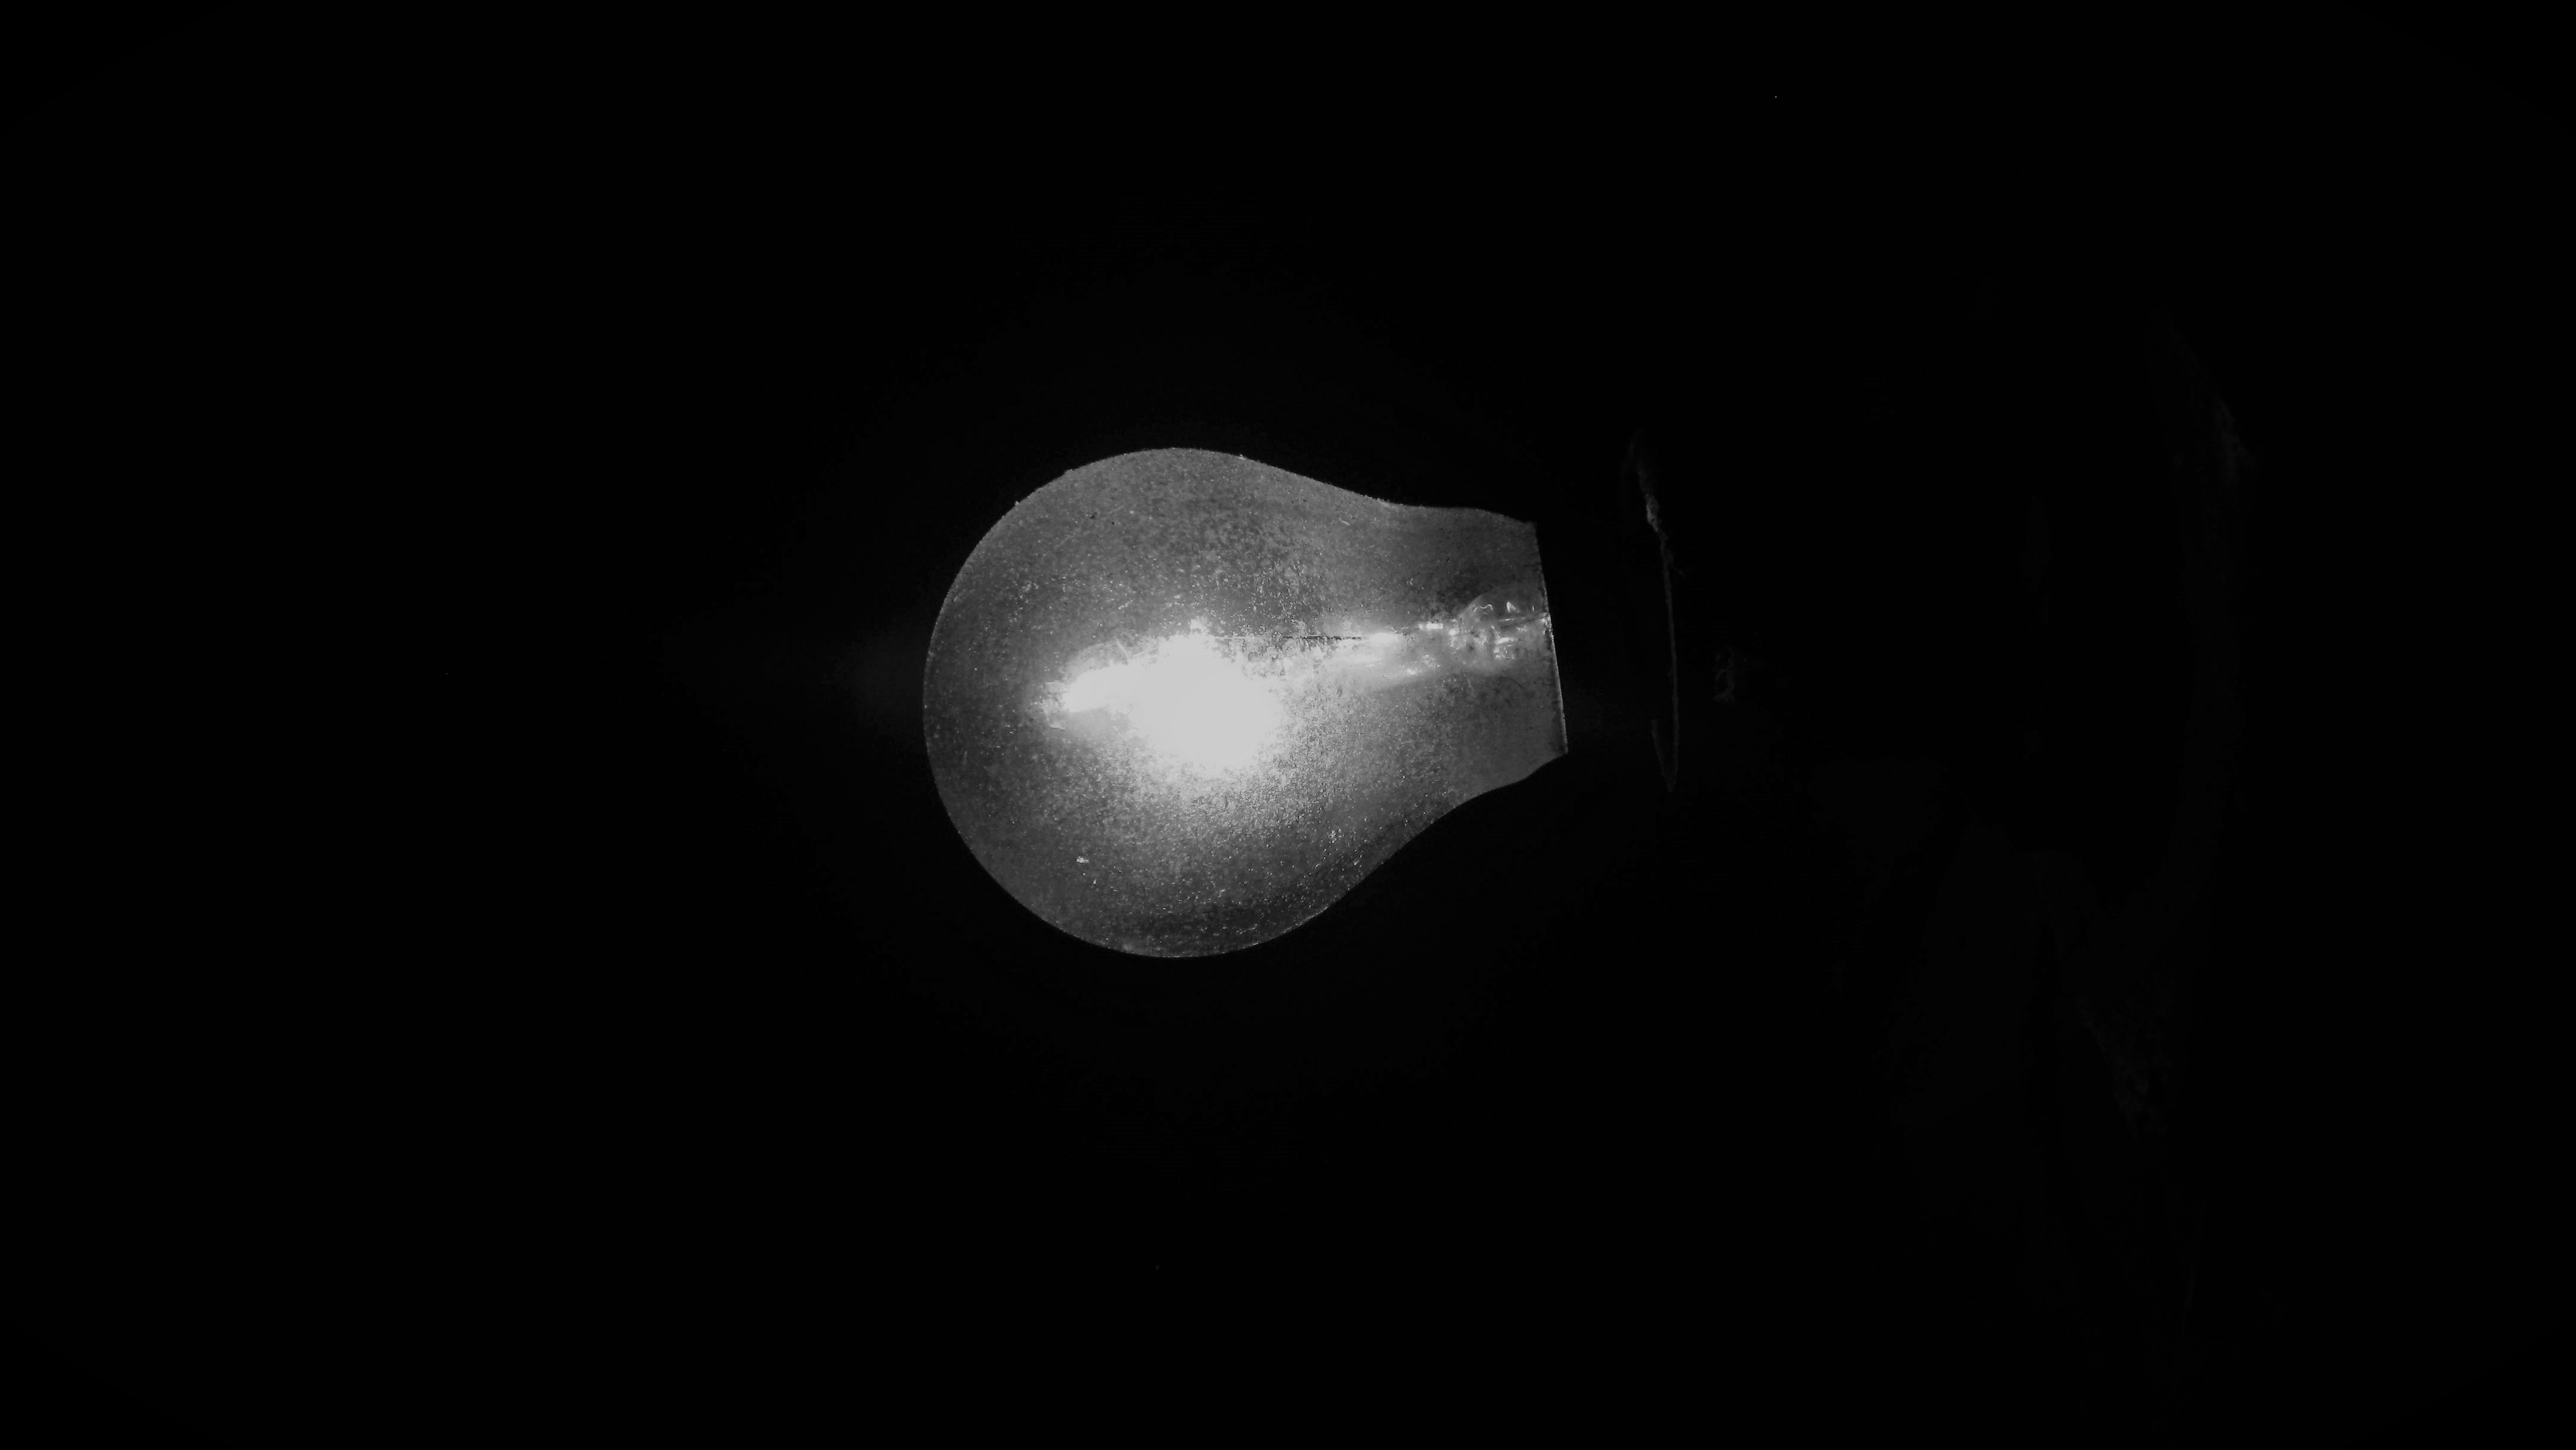
light, black and white, darkness, monochrome, moon, moonlight, astronomical object, monochrome photography